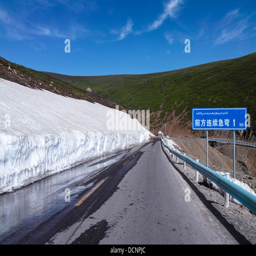
the highway in the mountains , the board say : the next kilometers continuous sharp turn